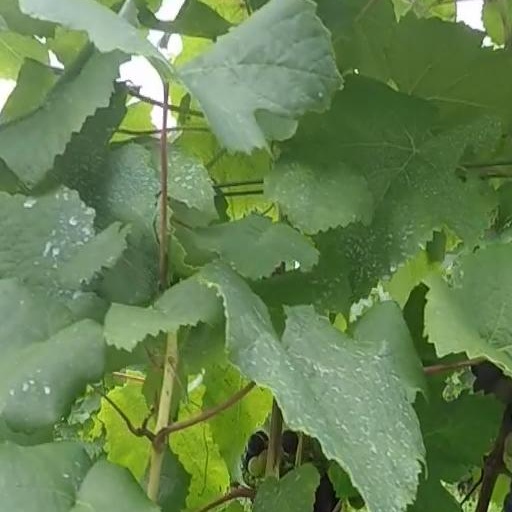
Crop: grape